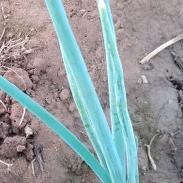
Crop: Onion
Condition: healthy-leaf